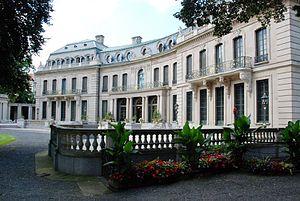
La villa Petschek est une demeure grandiose construite par Otto Petschek au début des années 1920 à Prague. Depuis 1945, elle est la résidence des ambassadeurs des Etats-Unis, d'abord en Tchécoslovaquie, puis en République tchèque.